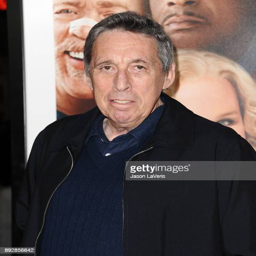
film director attends the premiere